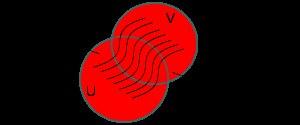
En mathématiques, et plus précisément en géométrie différentielle, on dit qu'une variété est feuilletée, ou munie d'un feuilletage, si elle se décompose en sous-variétés de même dimension, appelées feuilles, qui localement, s'empilent comme les sous-espaces ℝⁿ × ℝᵐ⁻ⁿ.